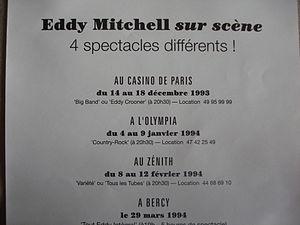
Eddy Mitchell
Big band au Casino de Paris est le huitième album live d'Eddy Mitchell enregistré au Casino de Paris et sorti en 1995 sur le label Polydor.
Rio Grande est le vingt-huitième album studio d'Eddy Mitchell sorti en 1993 sur le label Polydor.
Eddy Mitchell, nom de scène de Claude Moine, est un chanteur, parolier et acteur français, né le 3 juillet 1942 dans le 9ᵉ arrondissement de Paris.
Show 94 au Zénith est le dixième album live d'Eddy Mitchell enregistré au Zénith de Paris et sorti en 1995 sur le label Polydor.
Retrouvons notre héros Eddy Mitchell à Bercy est le septième album live d'Eddy Mitchell enregistré au Palais omnisports de Paris-Bercy et sorti en 1994 sur le label Polydor.